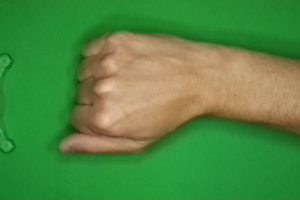
Label: rock